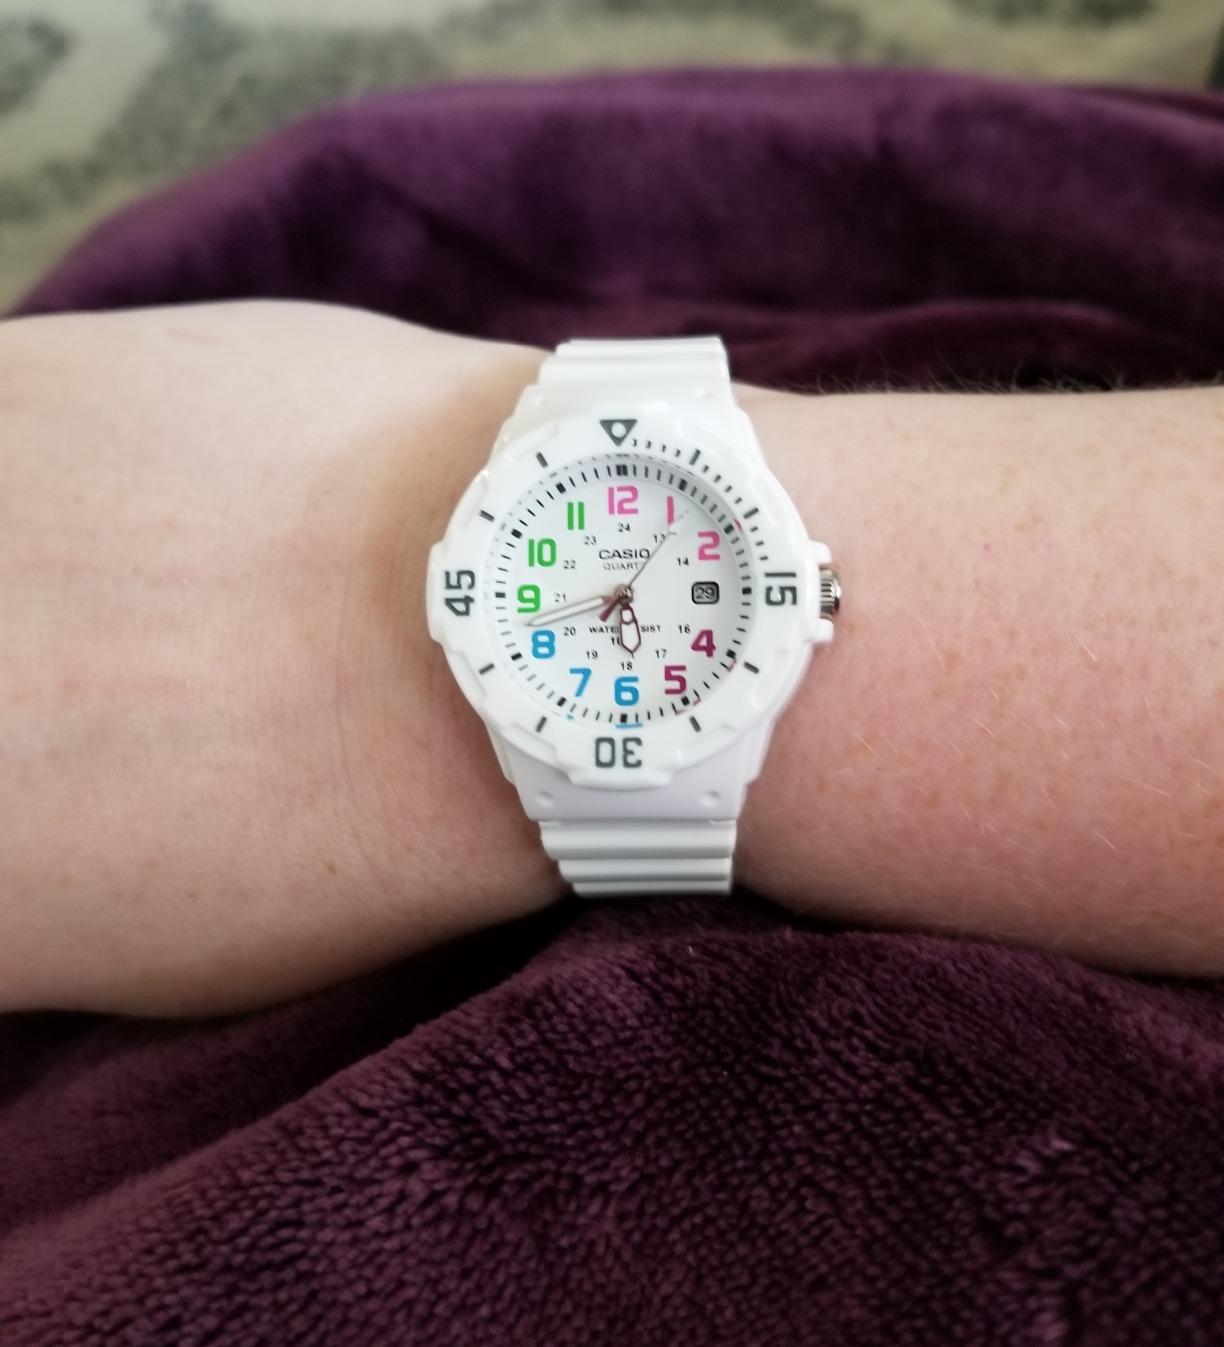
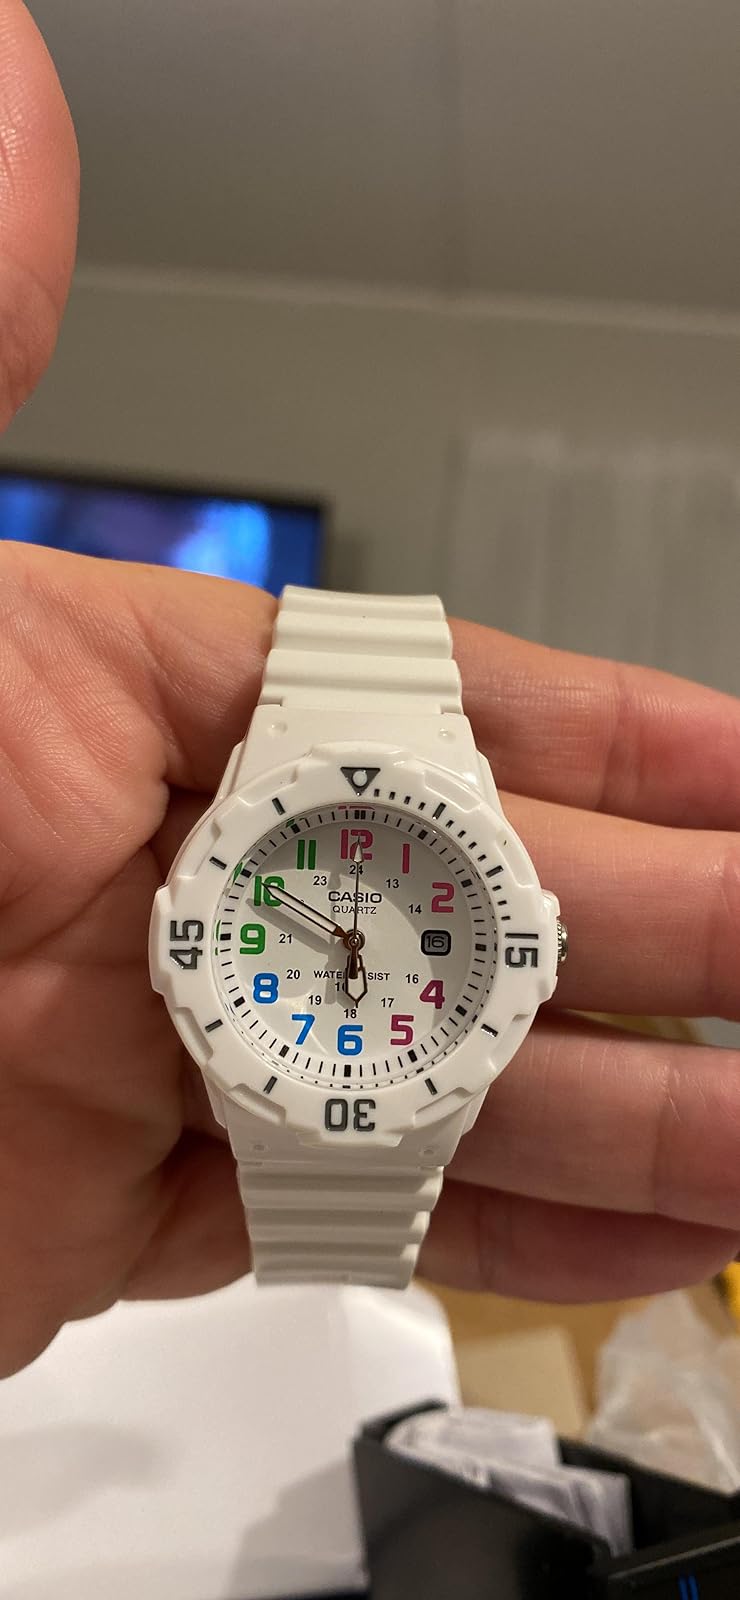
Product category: accessories_watch
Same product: yes